Henry E. Baker

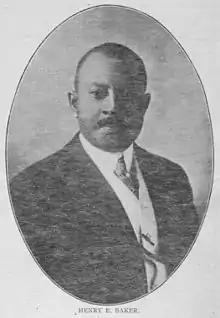
Henry Edwin Baker

After earning his law degree, Baker joined the United States Patent Office in 1877 as a copyist. He rose through the ranks to Second Assistant Examiner by 1902. He wrote a book and articles on the history of African-American inventors.